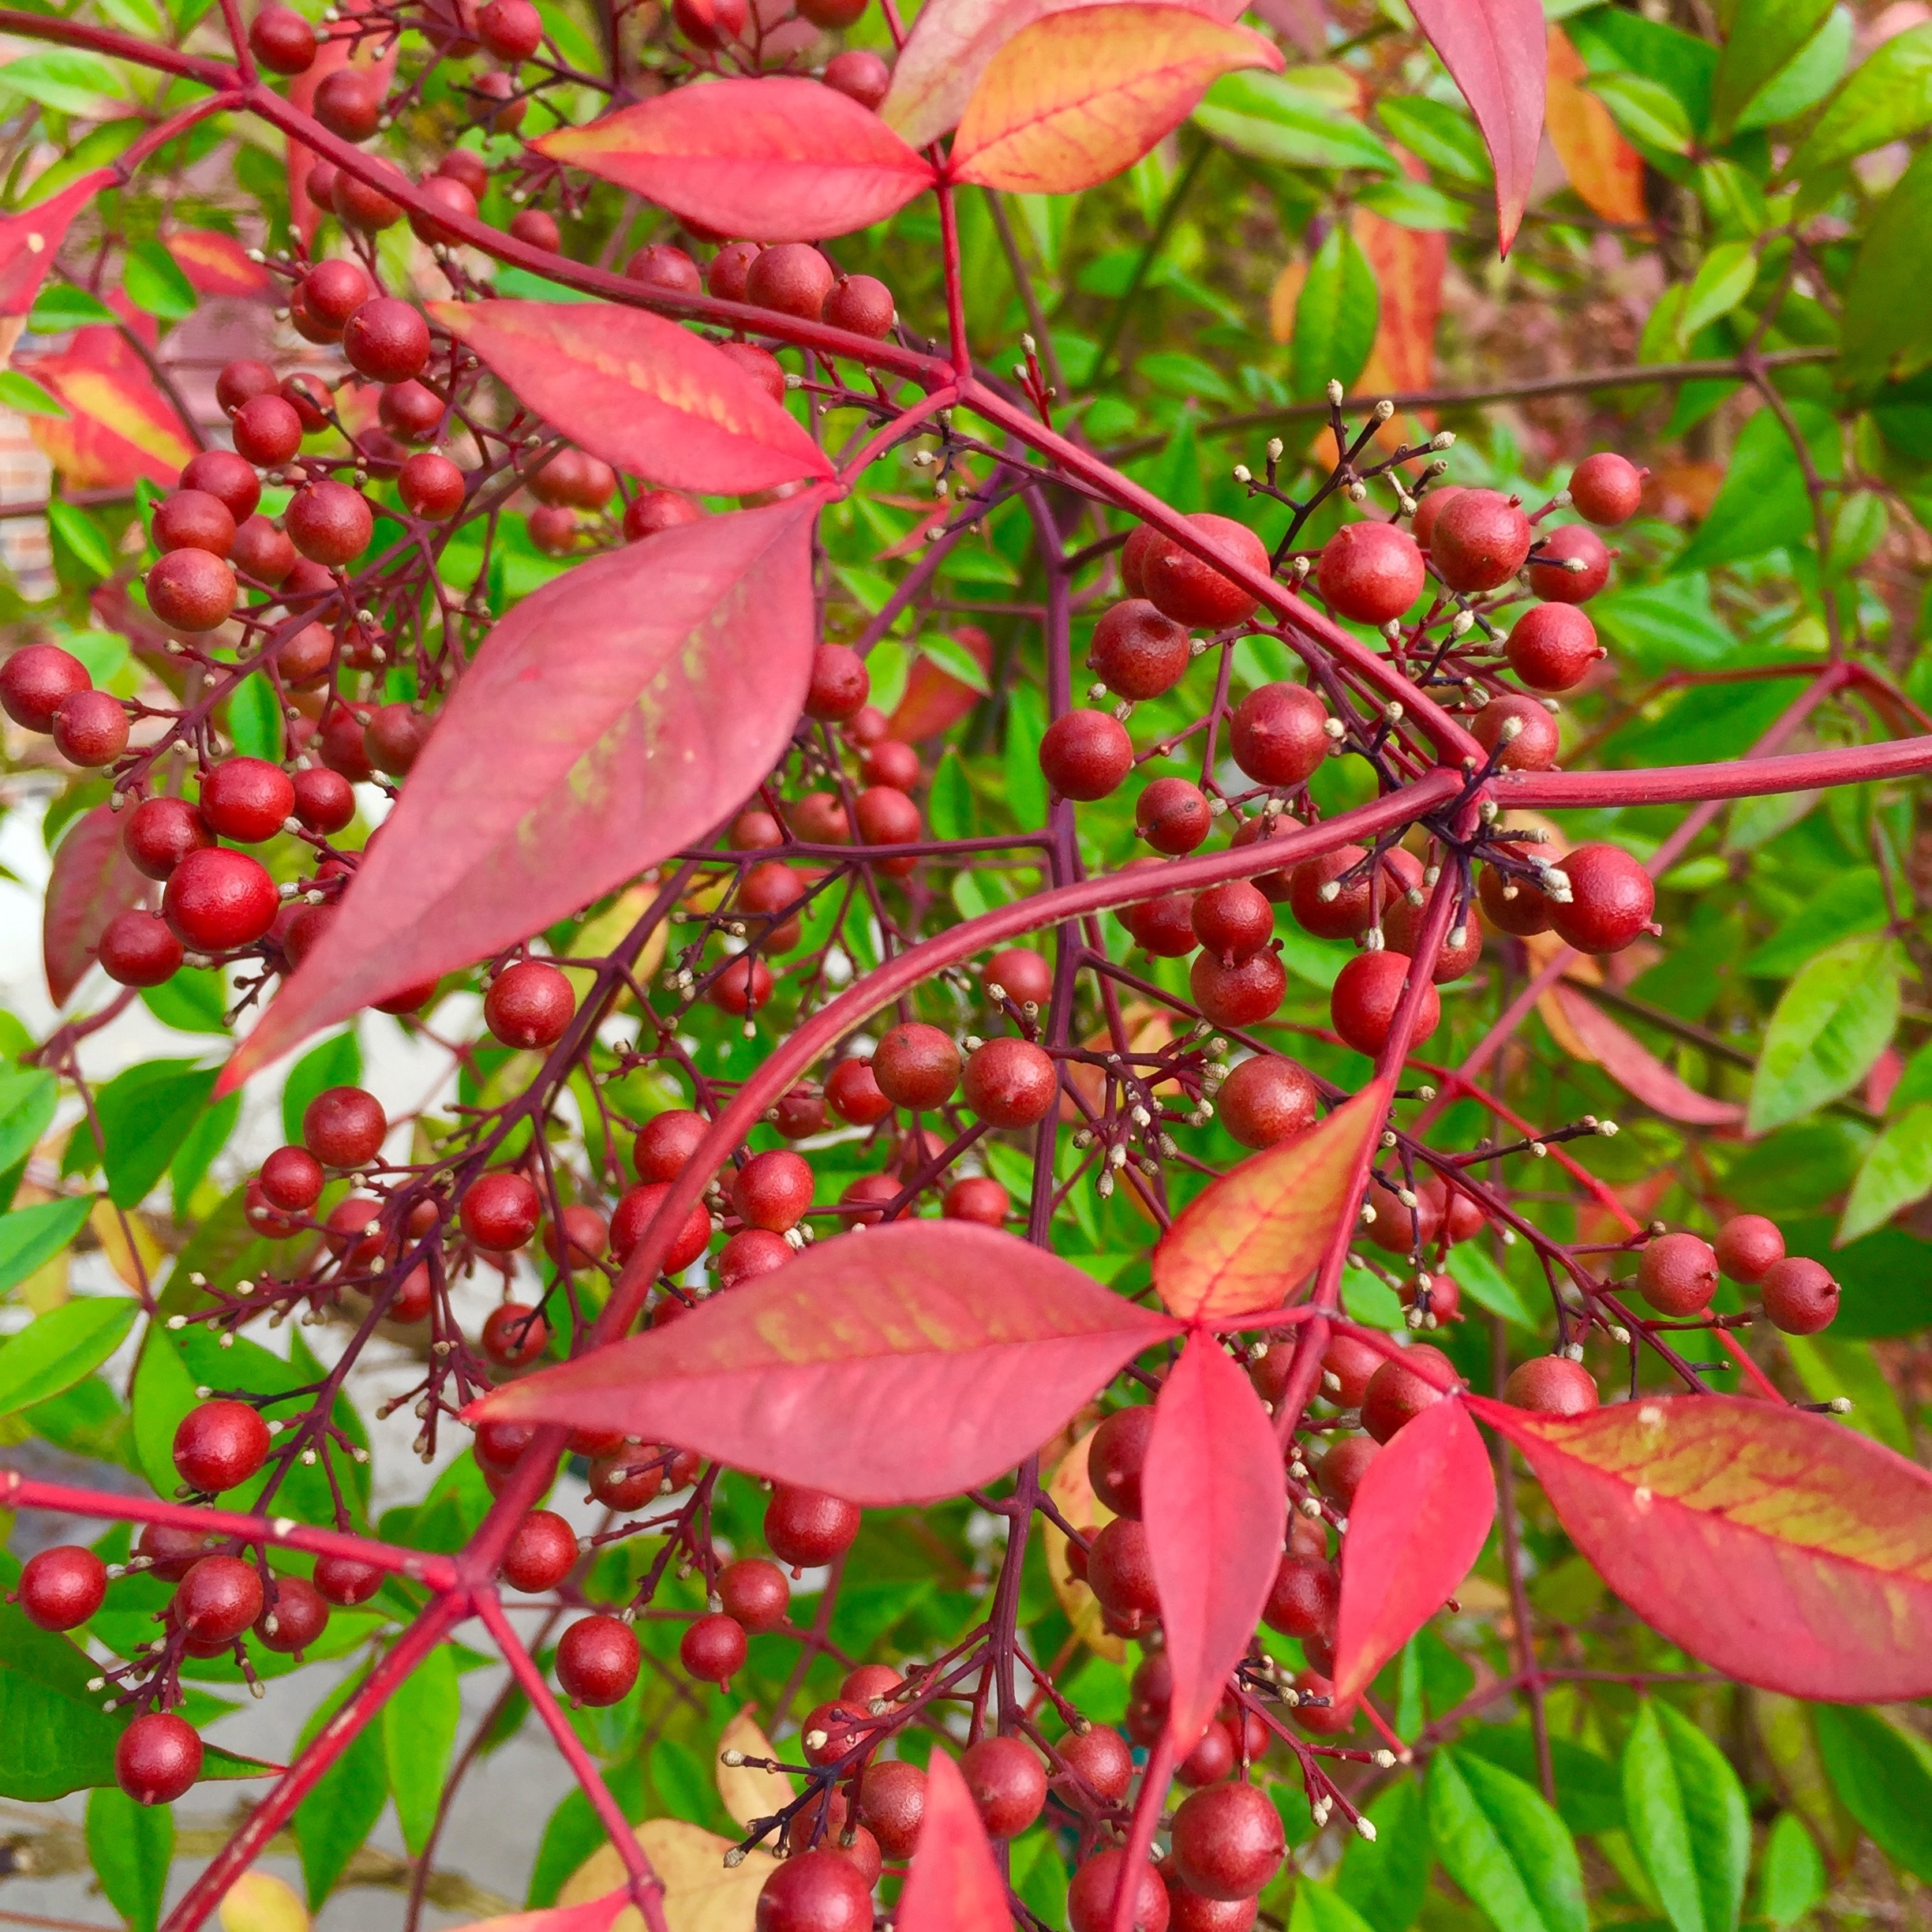
tree, nature, plant, fruit, leaf, flower, food, red, produce, evergreen, autumn, botany, flora, leaves, colour, shrub, rowan, fall leaves, flowering plant, woody plant, land plant, schisandra